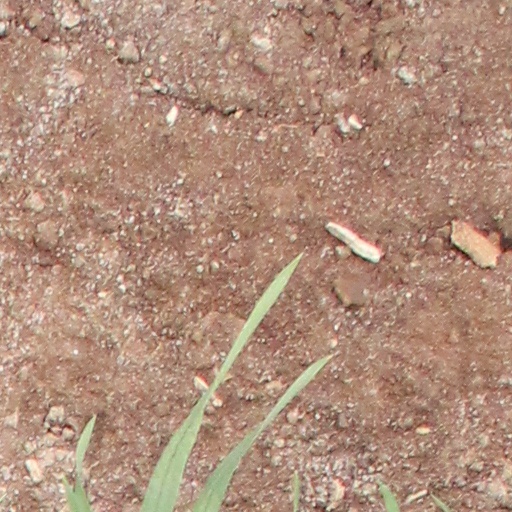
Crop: wheat